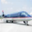
Label: airplane